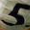
Number: 5